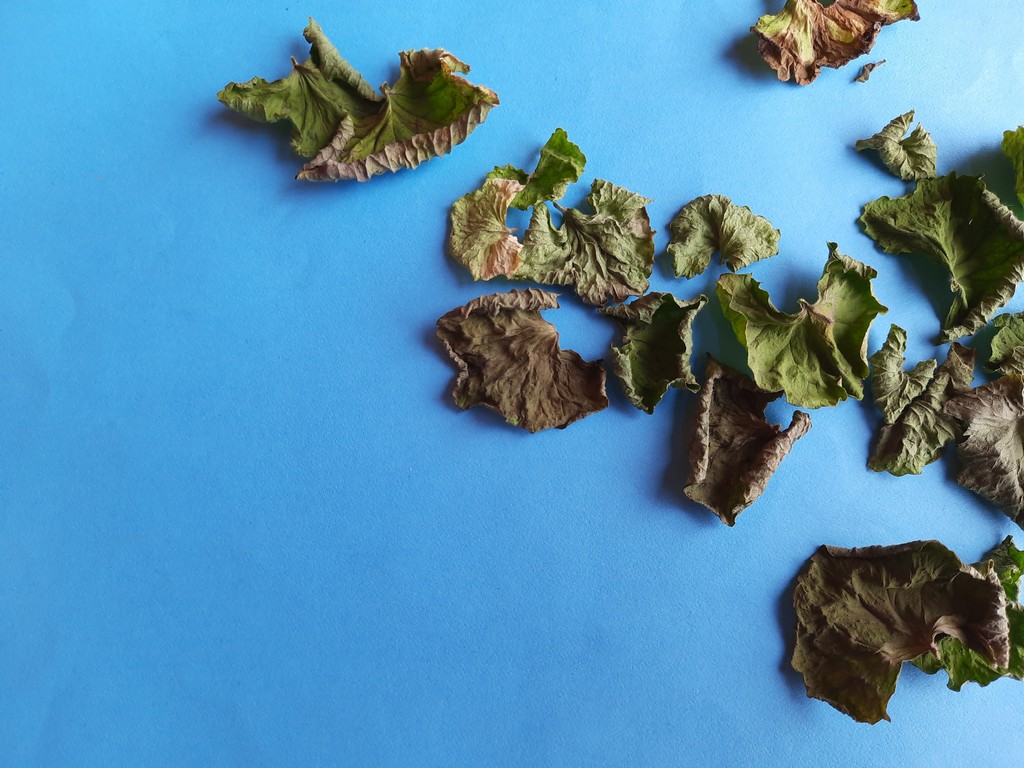
Label: Dried